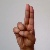
The image shows a hand gesture representing the letter 'U' in Indian Sign Language.